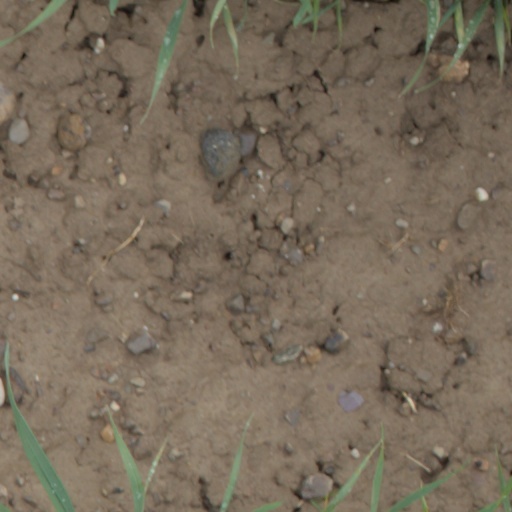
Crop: wheat